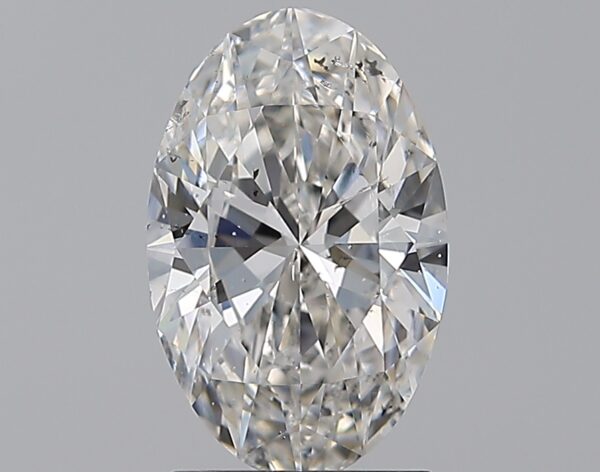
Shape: oval
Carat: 1.9
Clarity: SI2
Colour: H
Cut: EX
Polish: EX
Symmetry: EX
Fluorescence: F
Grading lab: GIA
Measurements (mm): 10.74 x 6.84 x 4.06